Underfloor air distribution

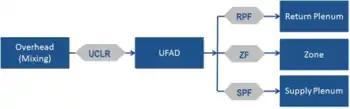
Schematic flow diagram of calculation procedure showing transformation from cooling load calculated for an overhead mixing system into a UFAD cooling load, and then divided between the supply plenum, zone (room), and return plenum.

Cooling load profiles for UFAD systems and overhead systems are different, mainly due to the thermal storage effect of the lighter-weight raised floor panels compared to the heavier mass of a structural floor slab. The mere presence of the raised floor reduces the ability of the slab to store heat, thereby producing for the system with a raised floor higher peak cooling loads compared to the system without a raised floor. In the OH system, particularly in perimeter zones, part of the incoming solar heat gain is stored in the floor slab during the day, thus reducing peak zone cooling loads, and released at night when the system is off. In a UFAD system, the presence of the raised flooring transforms the solar absorbing massive floor slab into a lighter weight material, leading to relatively higher peak zone cooling loads. A modeling study based on EnergyPlus simulations showed that, generally, UFAD has a peak cooling load 19% higher than an overhead cooling load and 22% and 37% of the total zone UFAD cooling load goes to the supply plenum in the perimeter and interior, respectively.